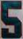
Number: 5